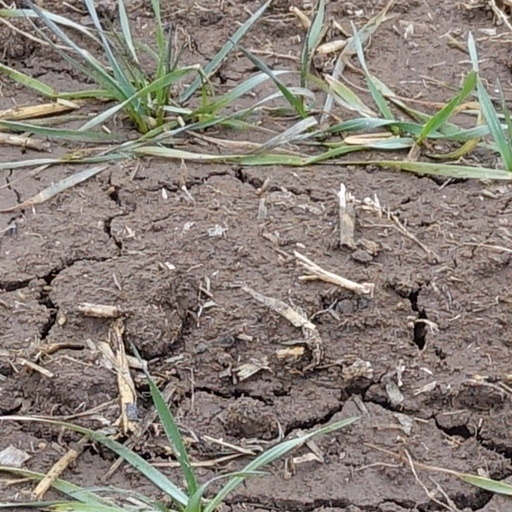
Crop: wheat